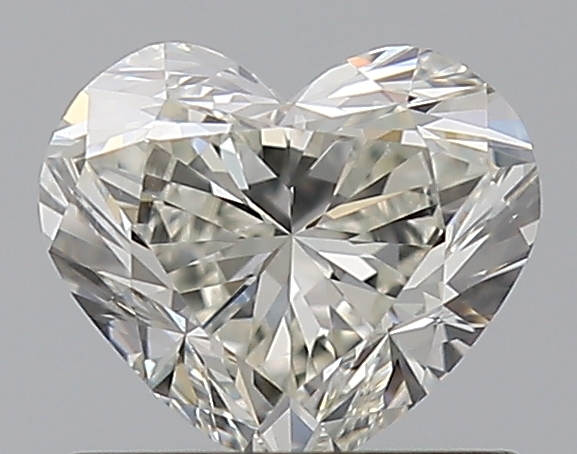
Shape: heart
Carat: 0.71
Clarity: VS2
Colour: J
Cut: EX
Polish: EX
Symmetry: EX
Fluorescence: N
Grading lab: GIA
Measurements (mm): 5.3 x 6.1 x 3.58